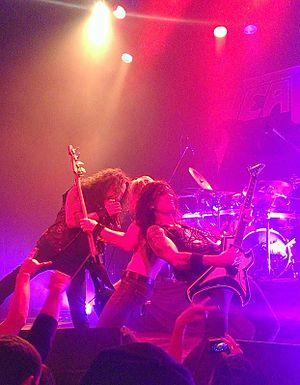
Death Angel est un groupe de thrash metal américain, originaire de San Francisco, en Californie. Il est associé aux groupes de la Bay Area. Le groupe compte au total dix albums depuis The Ultra-Violence en 1987 jusqu'à The Evil Divide en 2016. Entre 1991 et 1995, Dennis Pepa, Andy Galeon, Gus Pepa et Rob Cavestany sortent deux albums sous le nom de groupe de The Organization. Ils participent avec ce groupe à deux éditions du Dynamo Open Air et ouvrent pour Fight sur leur tournée européenne de 1993.